Warlords Battlecry II

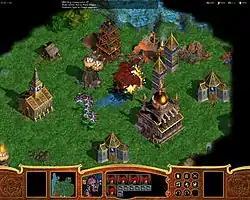
In-game screenshot, showing the daemon race attacking the humans.

Primarily a real-time strategy game, the main objective of "Warlords Battlecry II" is to build up a base and army in order to fight enemies. A game will usually end when all but one of the players has been defeated, although there are some minor differences depending on which victory condition is selected. Most buildings and units are created by spending resources, while some buildings and units can also be summoned by certain units.